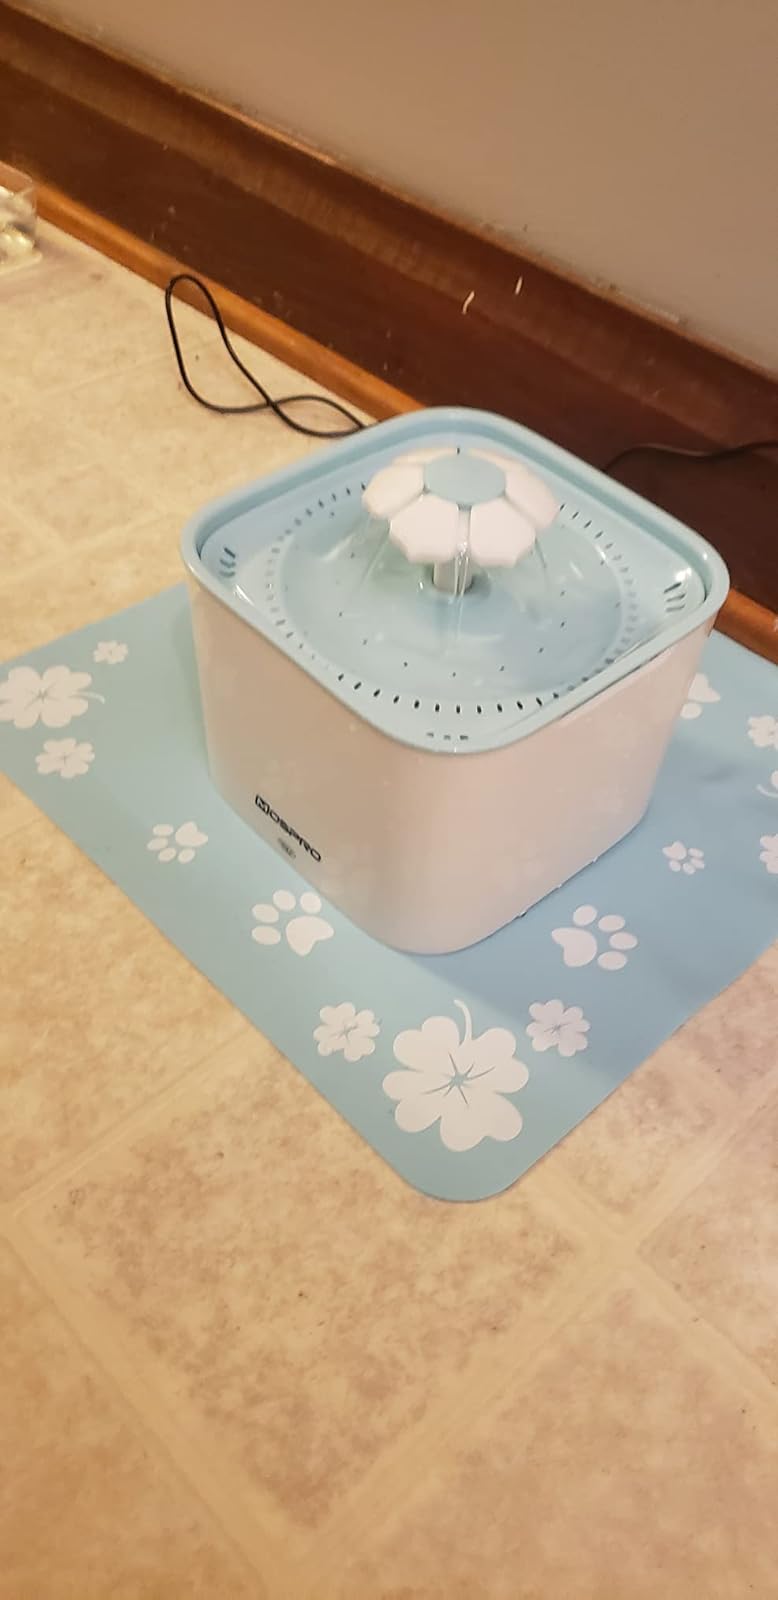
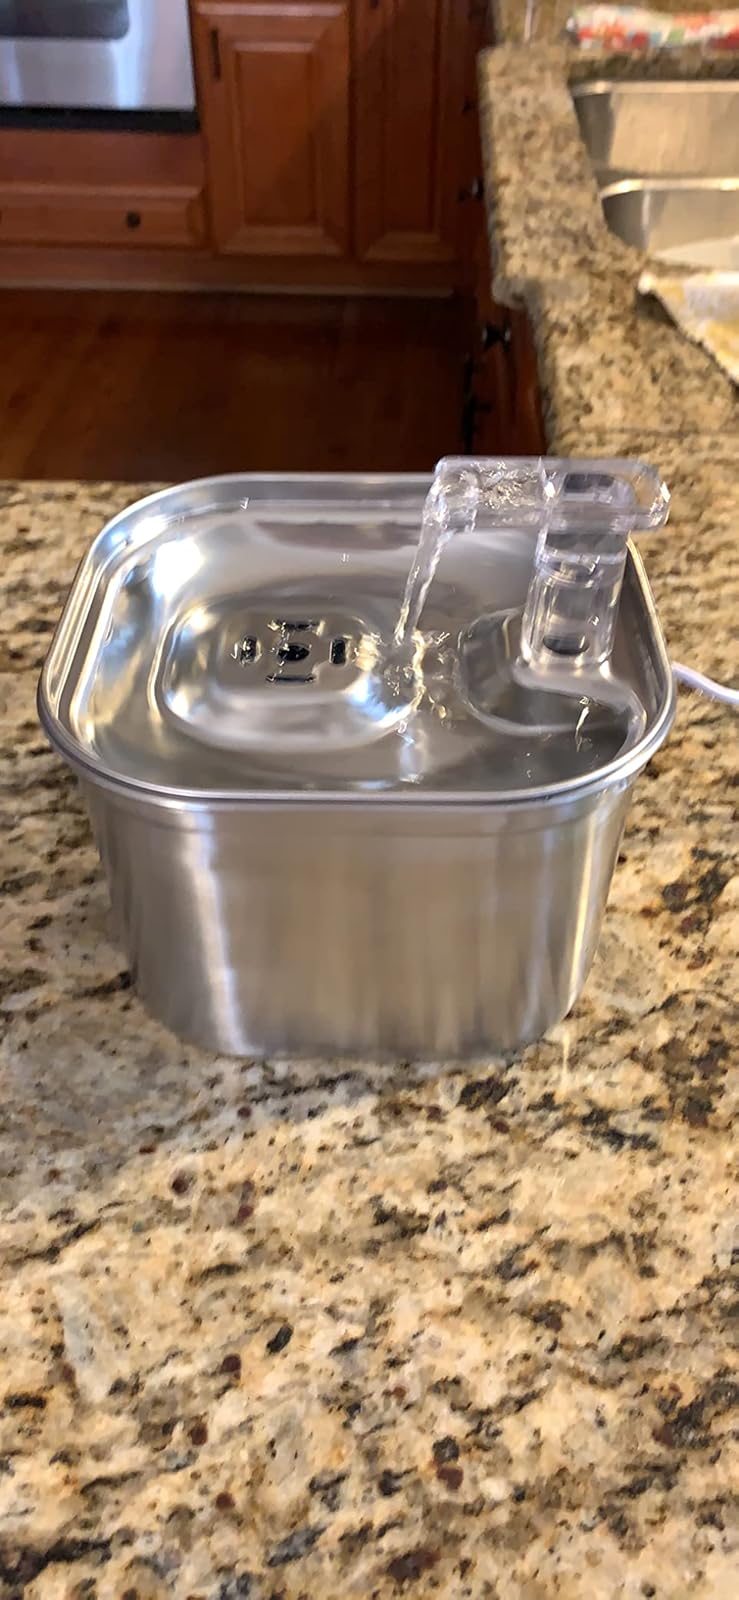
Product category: items_bowl
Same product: no